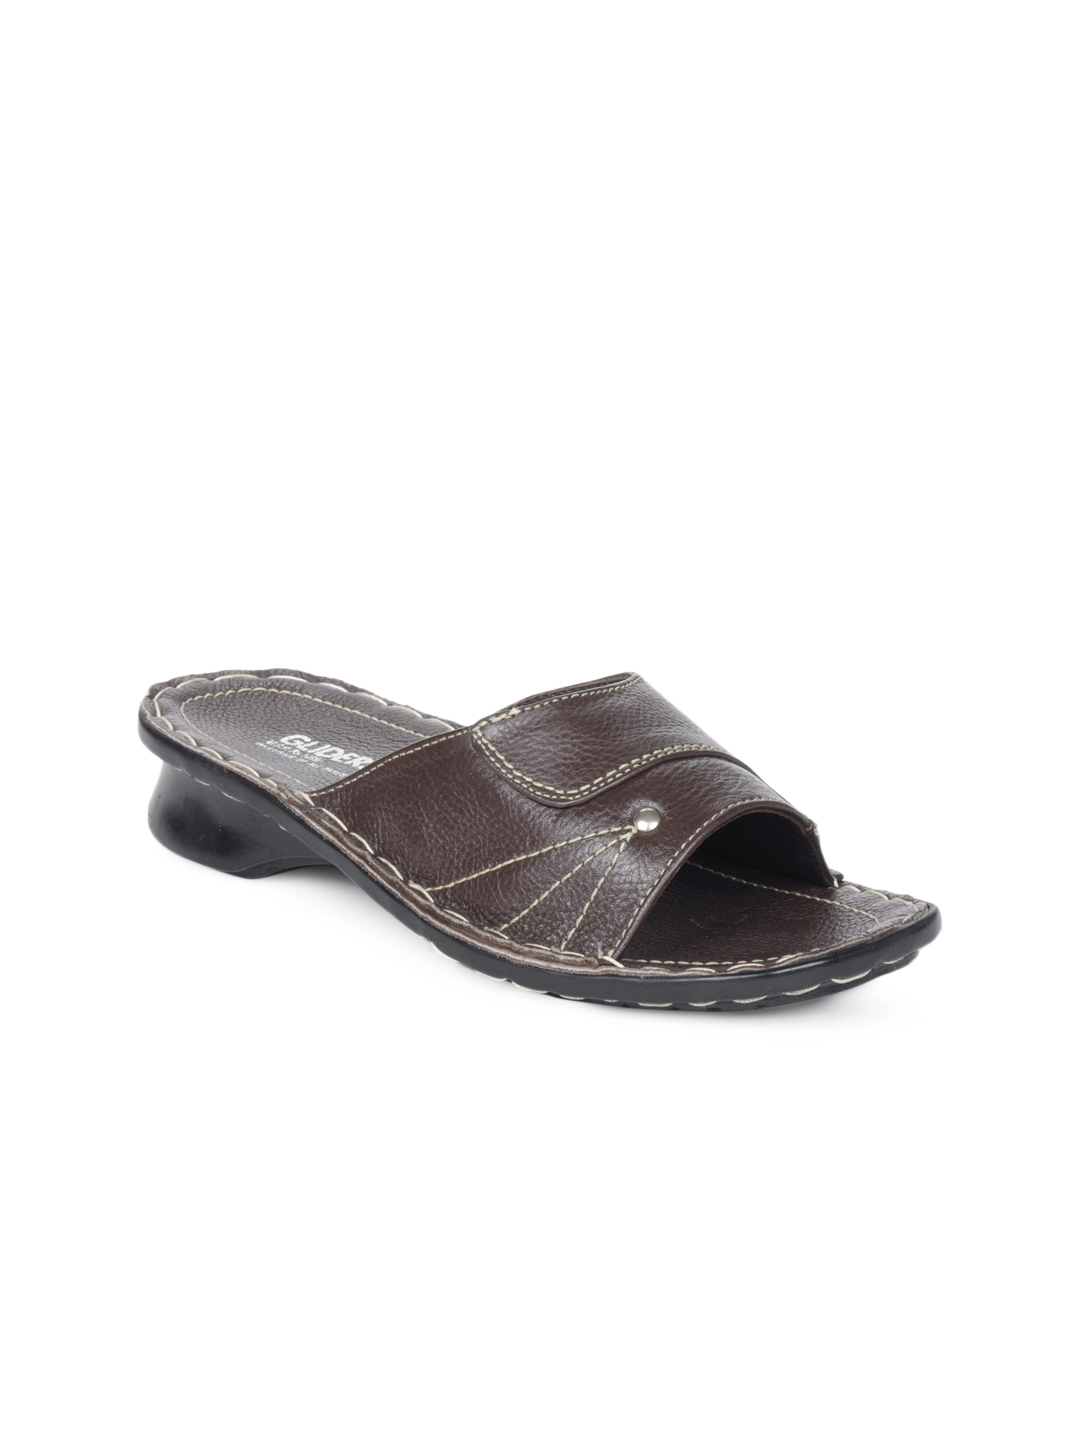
Senorita Women Brown Sandals
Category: Footwear / Shoes / Flats
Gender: Women
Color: Brown
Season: Summer 2012
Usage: Casual